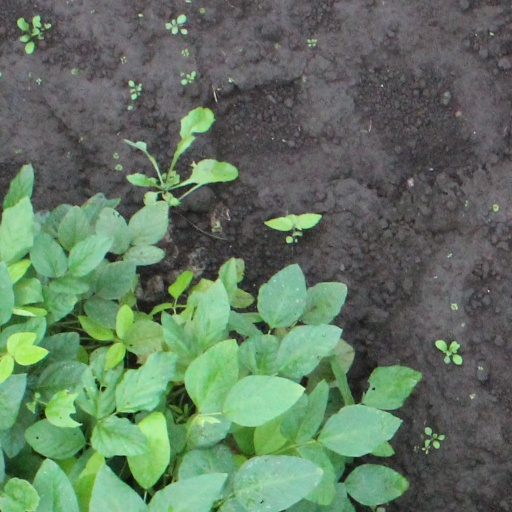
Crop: soybean